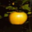
Label: apple